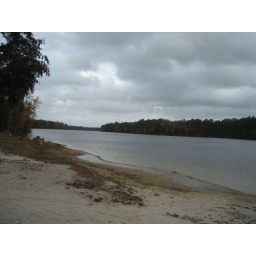
The lake down the street from my house! We will go there in march.....